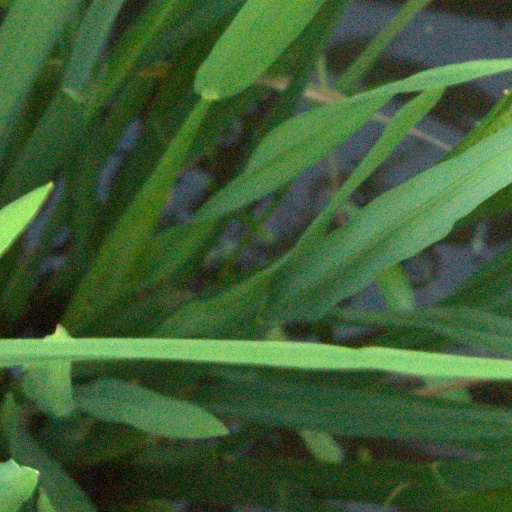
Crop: rice